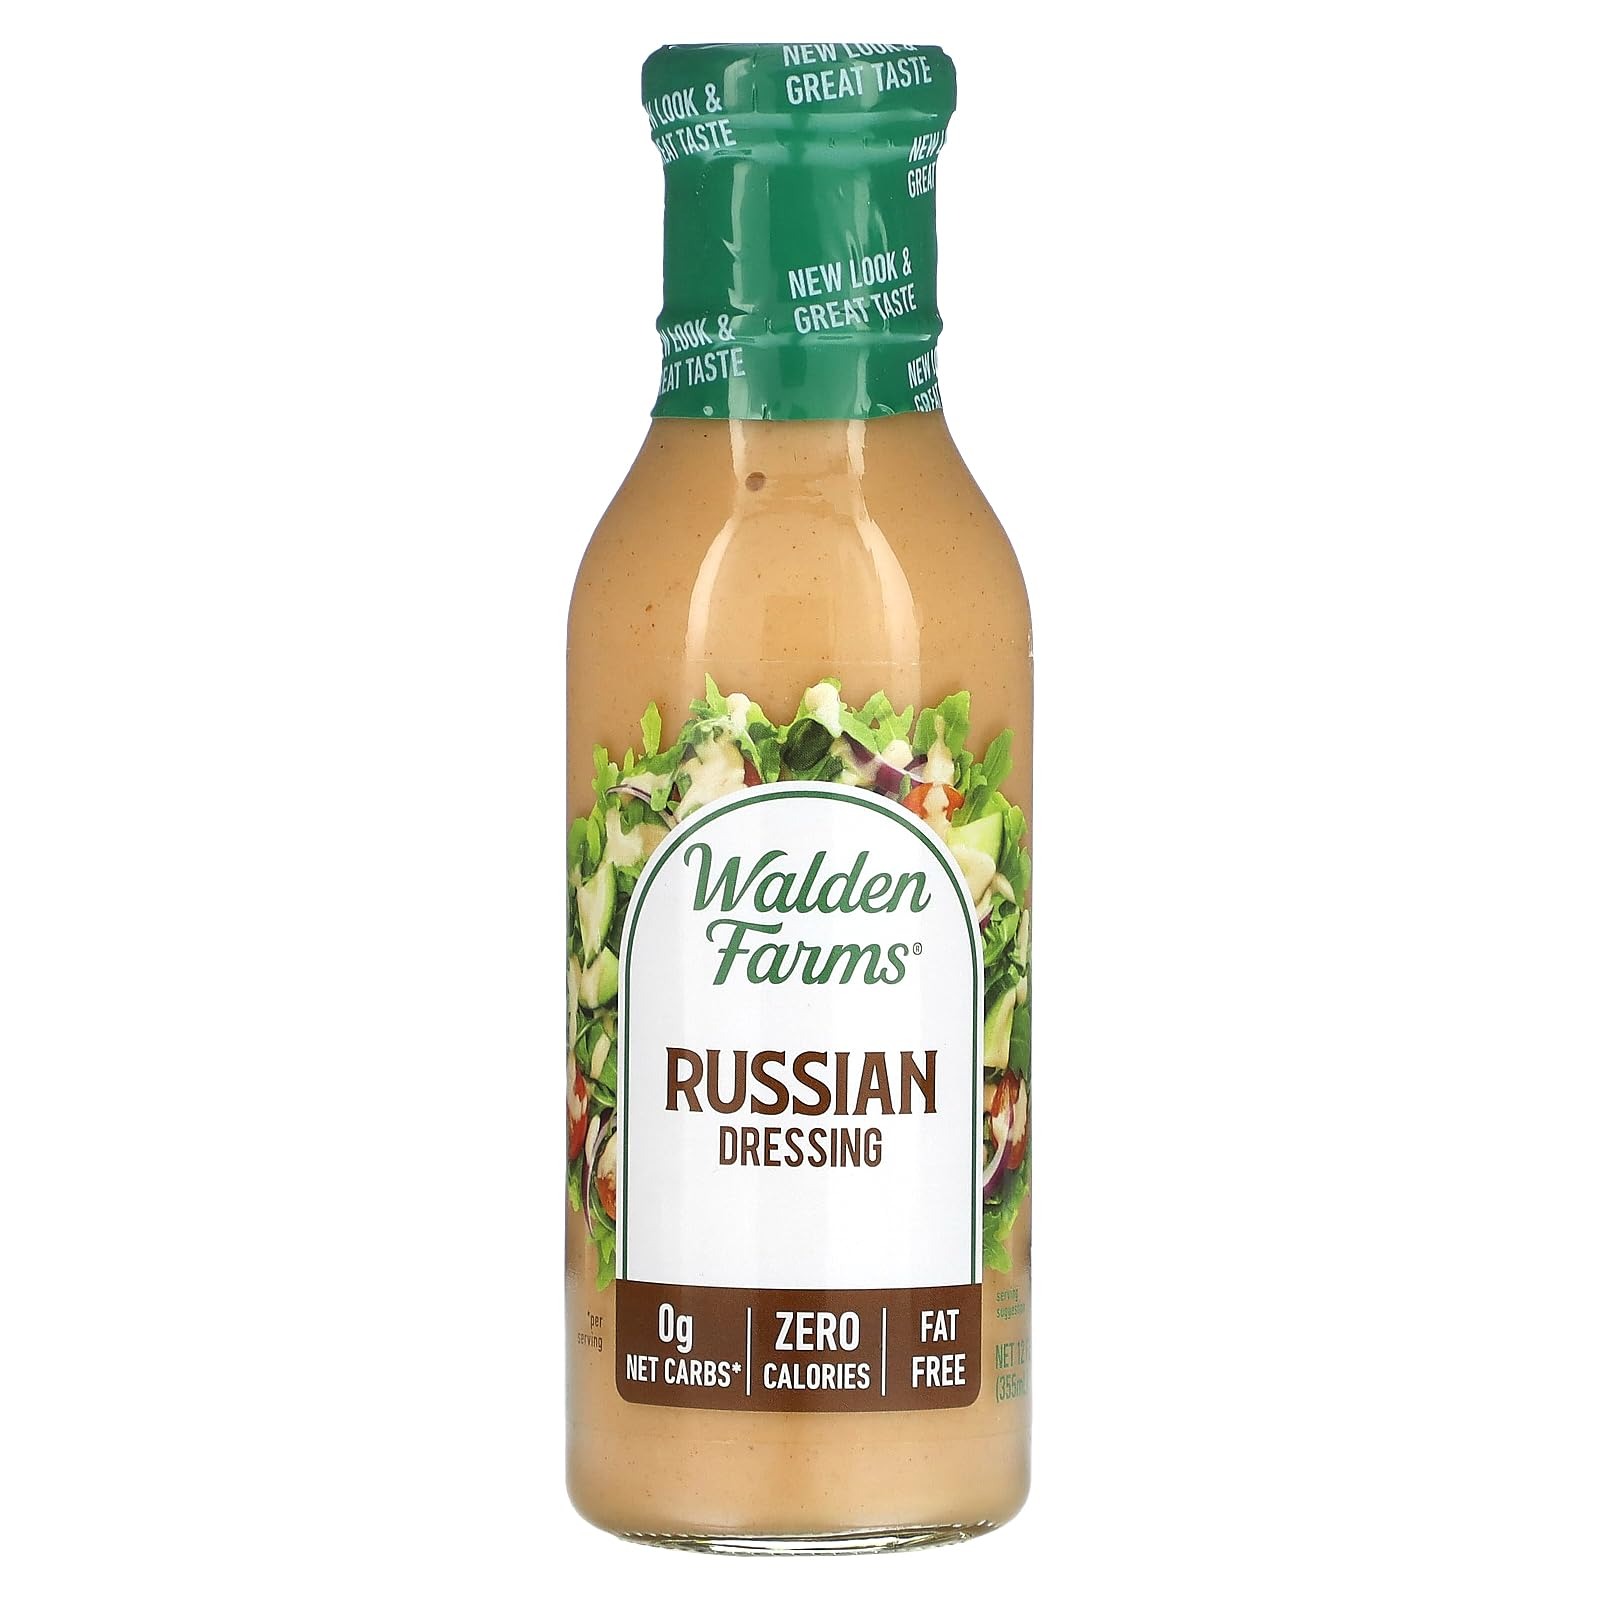
Item Name: Walden Farms Russian Dressing - Calorie-Free, Gluten-Free, Low Carb, Keto-Friendly, Sugar-Free, Sweet & Tangy Russian Flavor, (12 oz Bottle)
Bullet Point 1: Walden Farms Calorie Free Ketchup has a rich natural tomato flavor made with California sun ripened tomatoes, pureed onions, lemon juice, crushed garlic, apple cider vinegar and more
Bullet Point 2: Best quality product
Bullet Point 3: Gluten-free and Non-GMO, Effervesce combines Authenticity with Elegance and Prestige
Bullet Point 4: Sugar Free
Bullet Point 5: Calorie Free
Bullet Point 6: Gluten Free
Bullet Point 7: Calorie Free
Bullet Point 8: No Carbs
Bullet Point 9: Sugar Free
Bullet Point 10: Calorie Free
Bullet Point 11: Gluten Free
Bullet Point 12: Calorie Free
Bullet Point 13: No Carbs
Value: 12.0
Unit: Fl. Oz

Price: 4.99